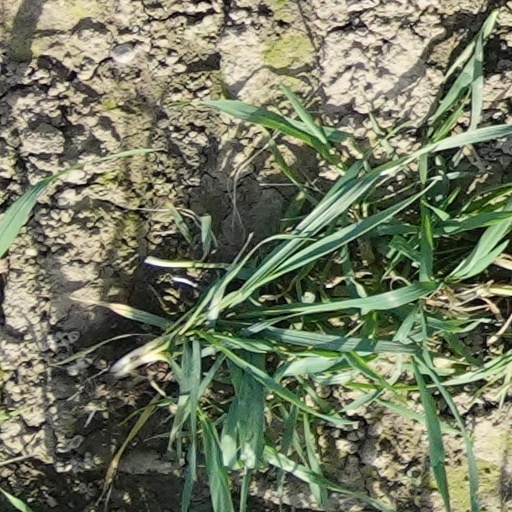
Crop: wheat